Jessica Mauboy

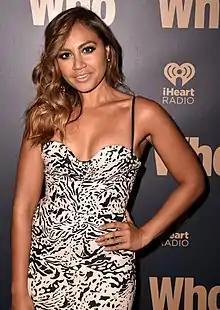
Mauboy at "Who" magazine's Sexiest People party in October 2014

At the 2013 NRL Grand Final on 6 October 2013, Mauboy performed the Australian national anthem, "Livin' la Vida Loca", with Ricky Martin, and a medley of "Something's Got a Hold on Me" and "Pop a Bottle (Fill Me Up)". At the 2013 ARIA Music Awards, Mauboy won Best Female Artist for "To the End of the Earth". She embarked on the To the End of the Earth Tour, her second headlining tour, from November 2013 to January 2014. To coincide with the 2014 Australia Day celebrations, Mauboy along with Dami Im, Justice Crew, Nathaniel Willemse, Samantha Jade and Taylor Henderson released a cover of "I Am Australian" which peaked at number 51. She appeared in an episode of "Sesame Street" on 20 March 2014, singing "Count the Kangaroos" in a clip which was filmed in Alice Springs with children from Yipirinya State Primary School. Mauboy was chosen by SBS to perform at the 2014 Eurovision Song Contest, in recognition of Australia's love affair with the annual event. She performed the single "Sea of Flags" during the second semi-final in Denmark. SBS screened the documentary, "Jessica Mauboy's Road to Eurovision" on 10 May 2014 before their coverage of the second semi-final.